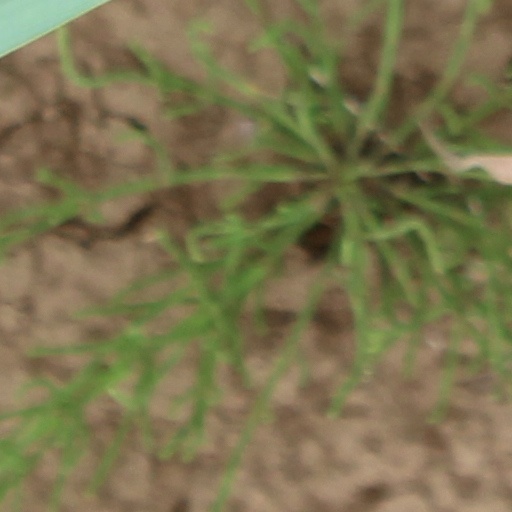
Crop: wheat